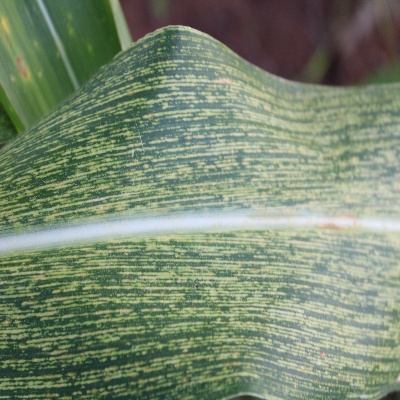
Crop: Maize
Condition: streak virus